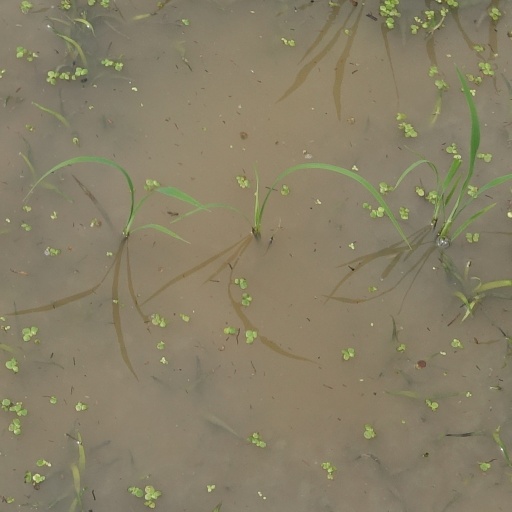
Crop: rice